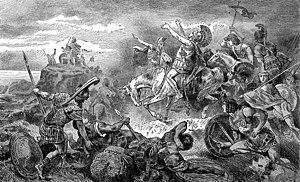
Xénophon est un historien, philosophe et chef militaire de la Grèce antique né à Erchia près d'Athènes vers 430 av. J.-C. et mort vers 355 av. J.-C. Outre l’Anabase et la Cyropédie, il a écrit une suite à l’Histoire de la guerre du Péloponnèse de Thucydide intitulée Les Helléniques.